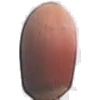
Label: Hazelnut 1